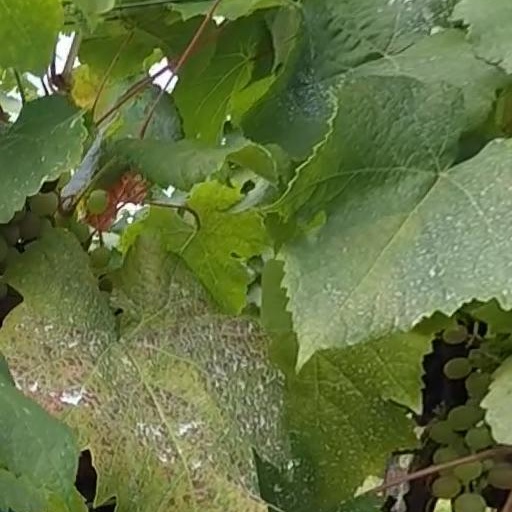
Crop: grape